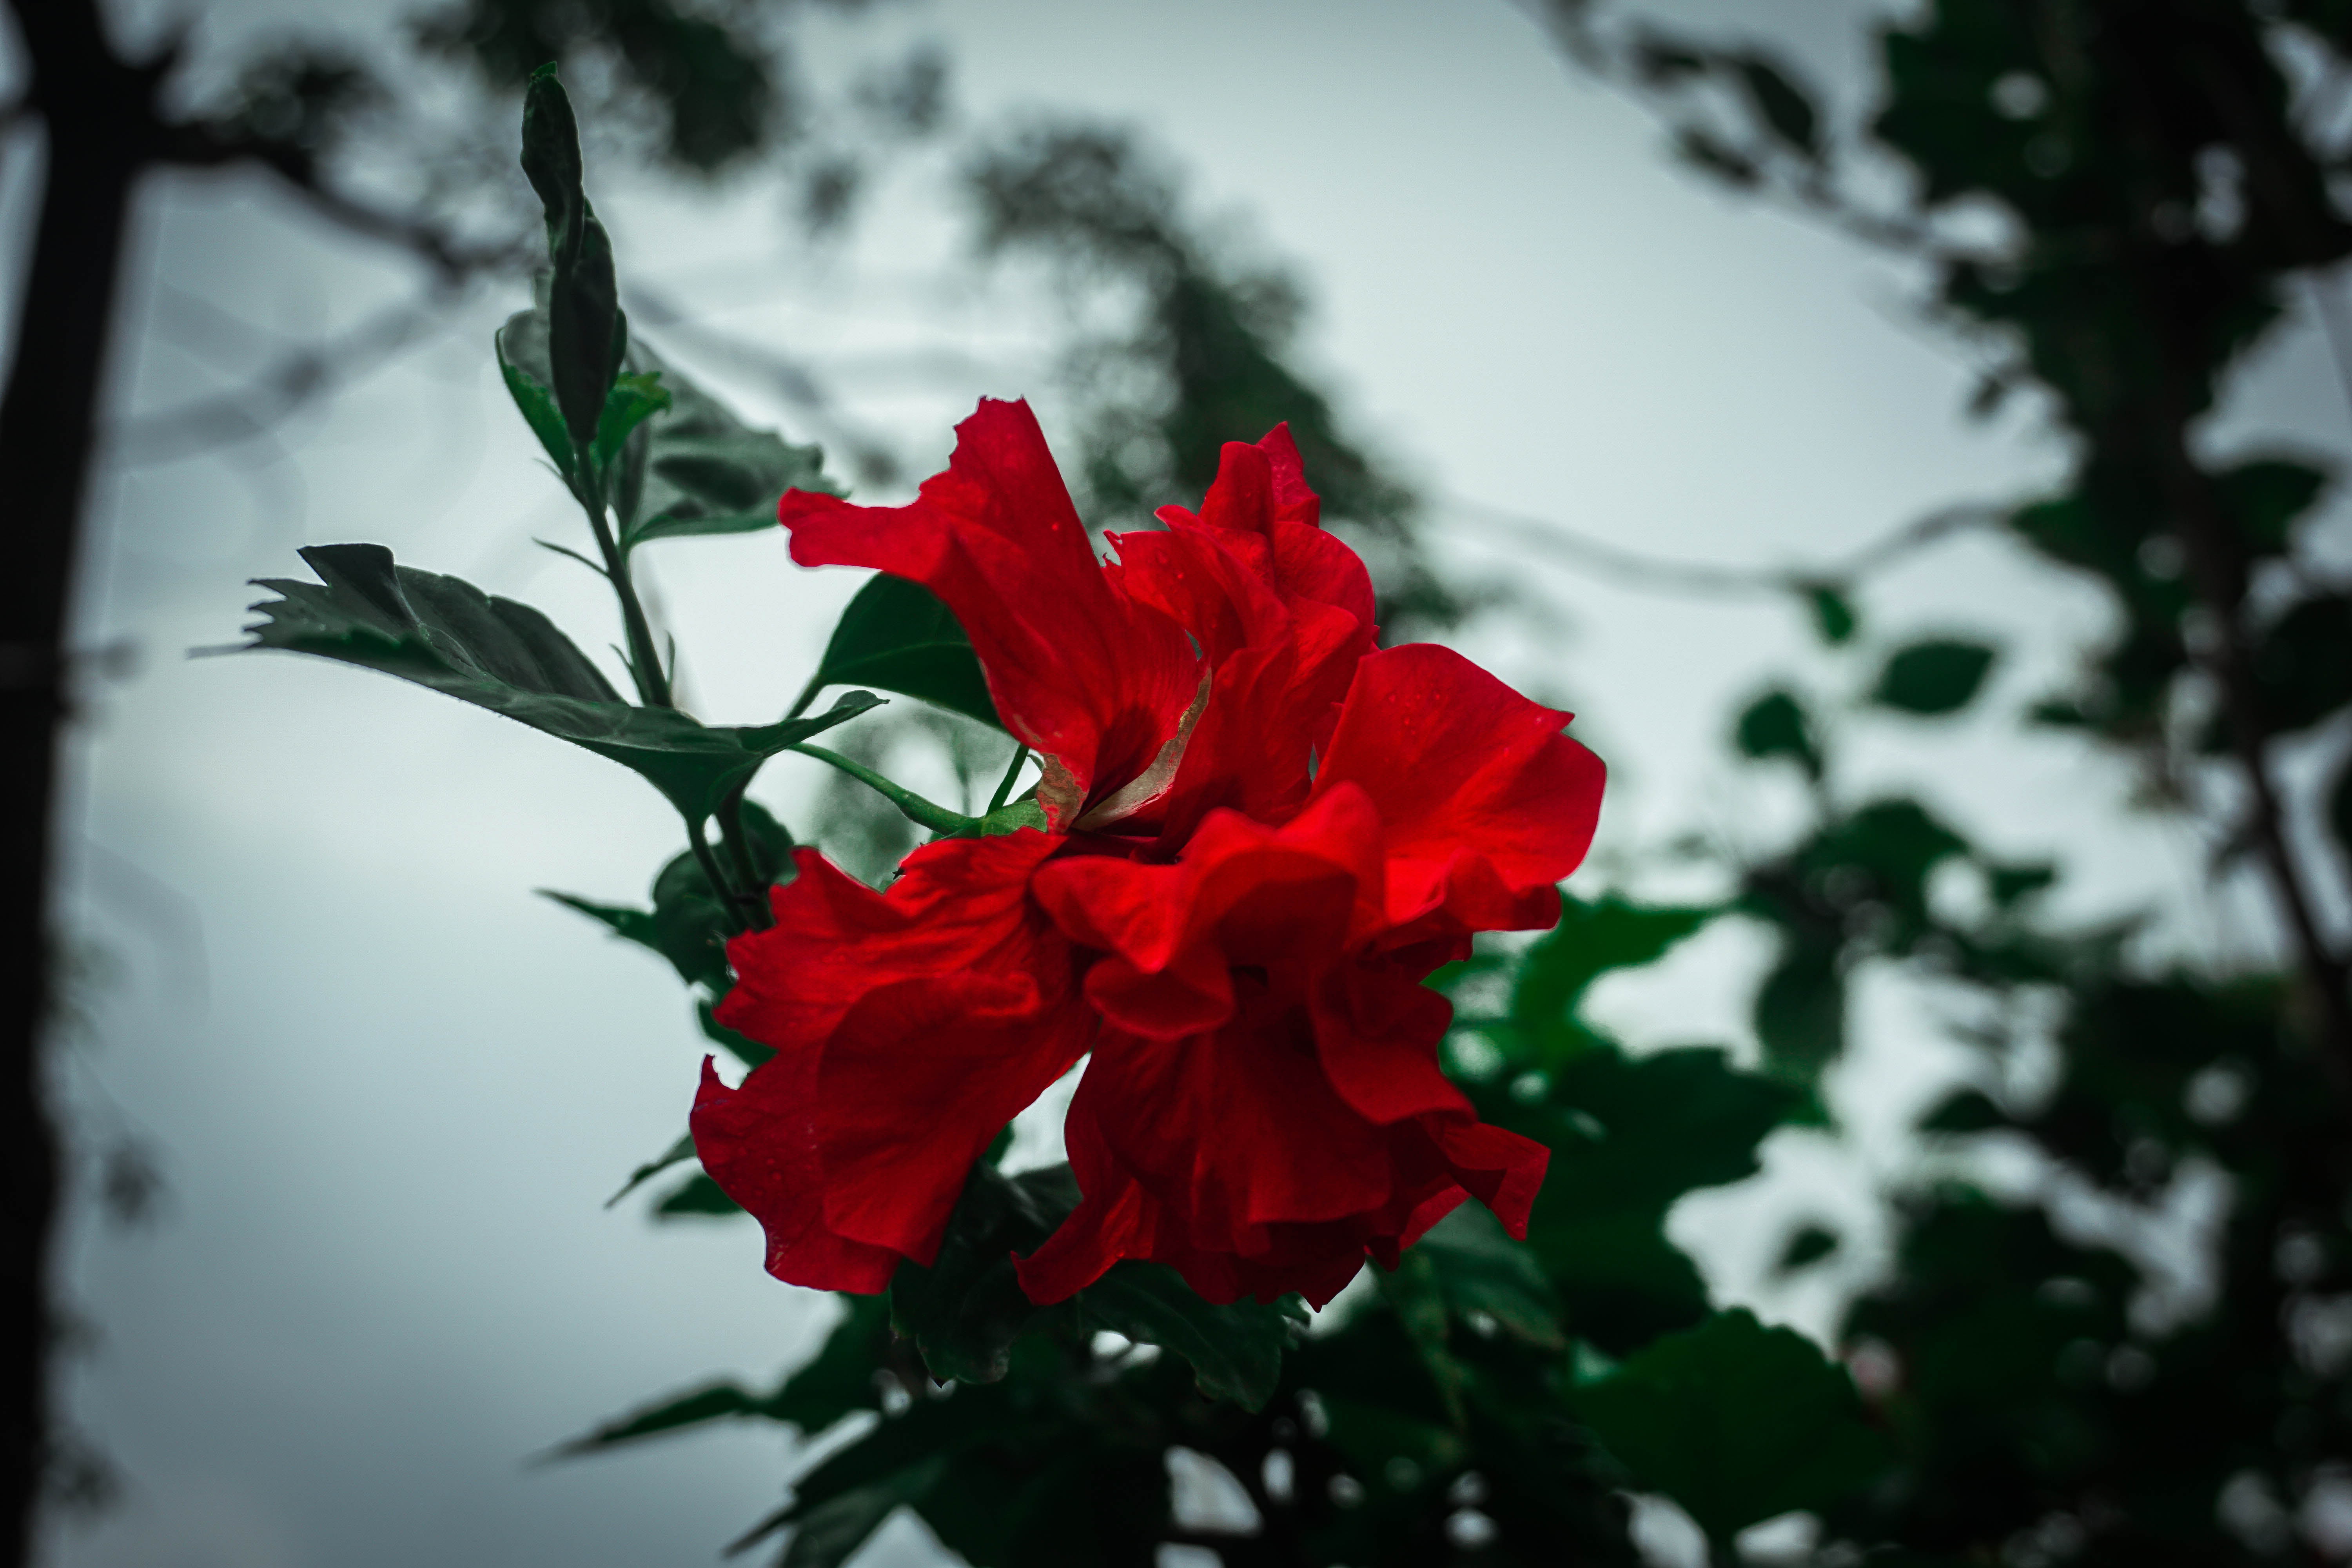
flower, flowering plant, red, petal, plant, sky, botany, rose family, rose, hibiscus, china rose, malvales, rose order, plant stem, mallow family, garden roses, annual plant, perennial plant, pink family